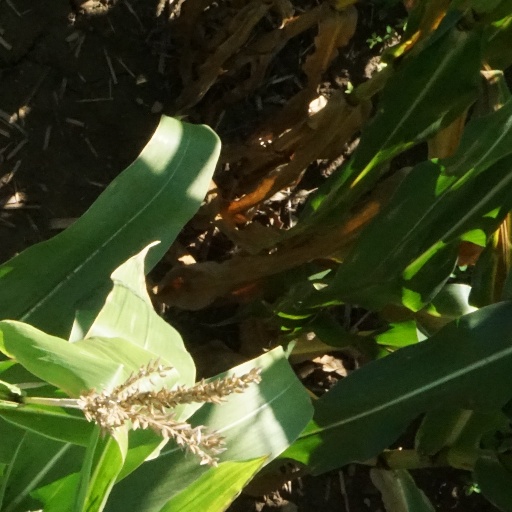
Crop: maize; corn